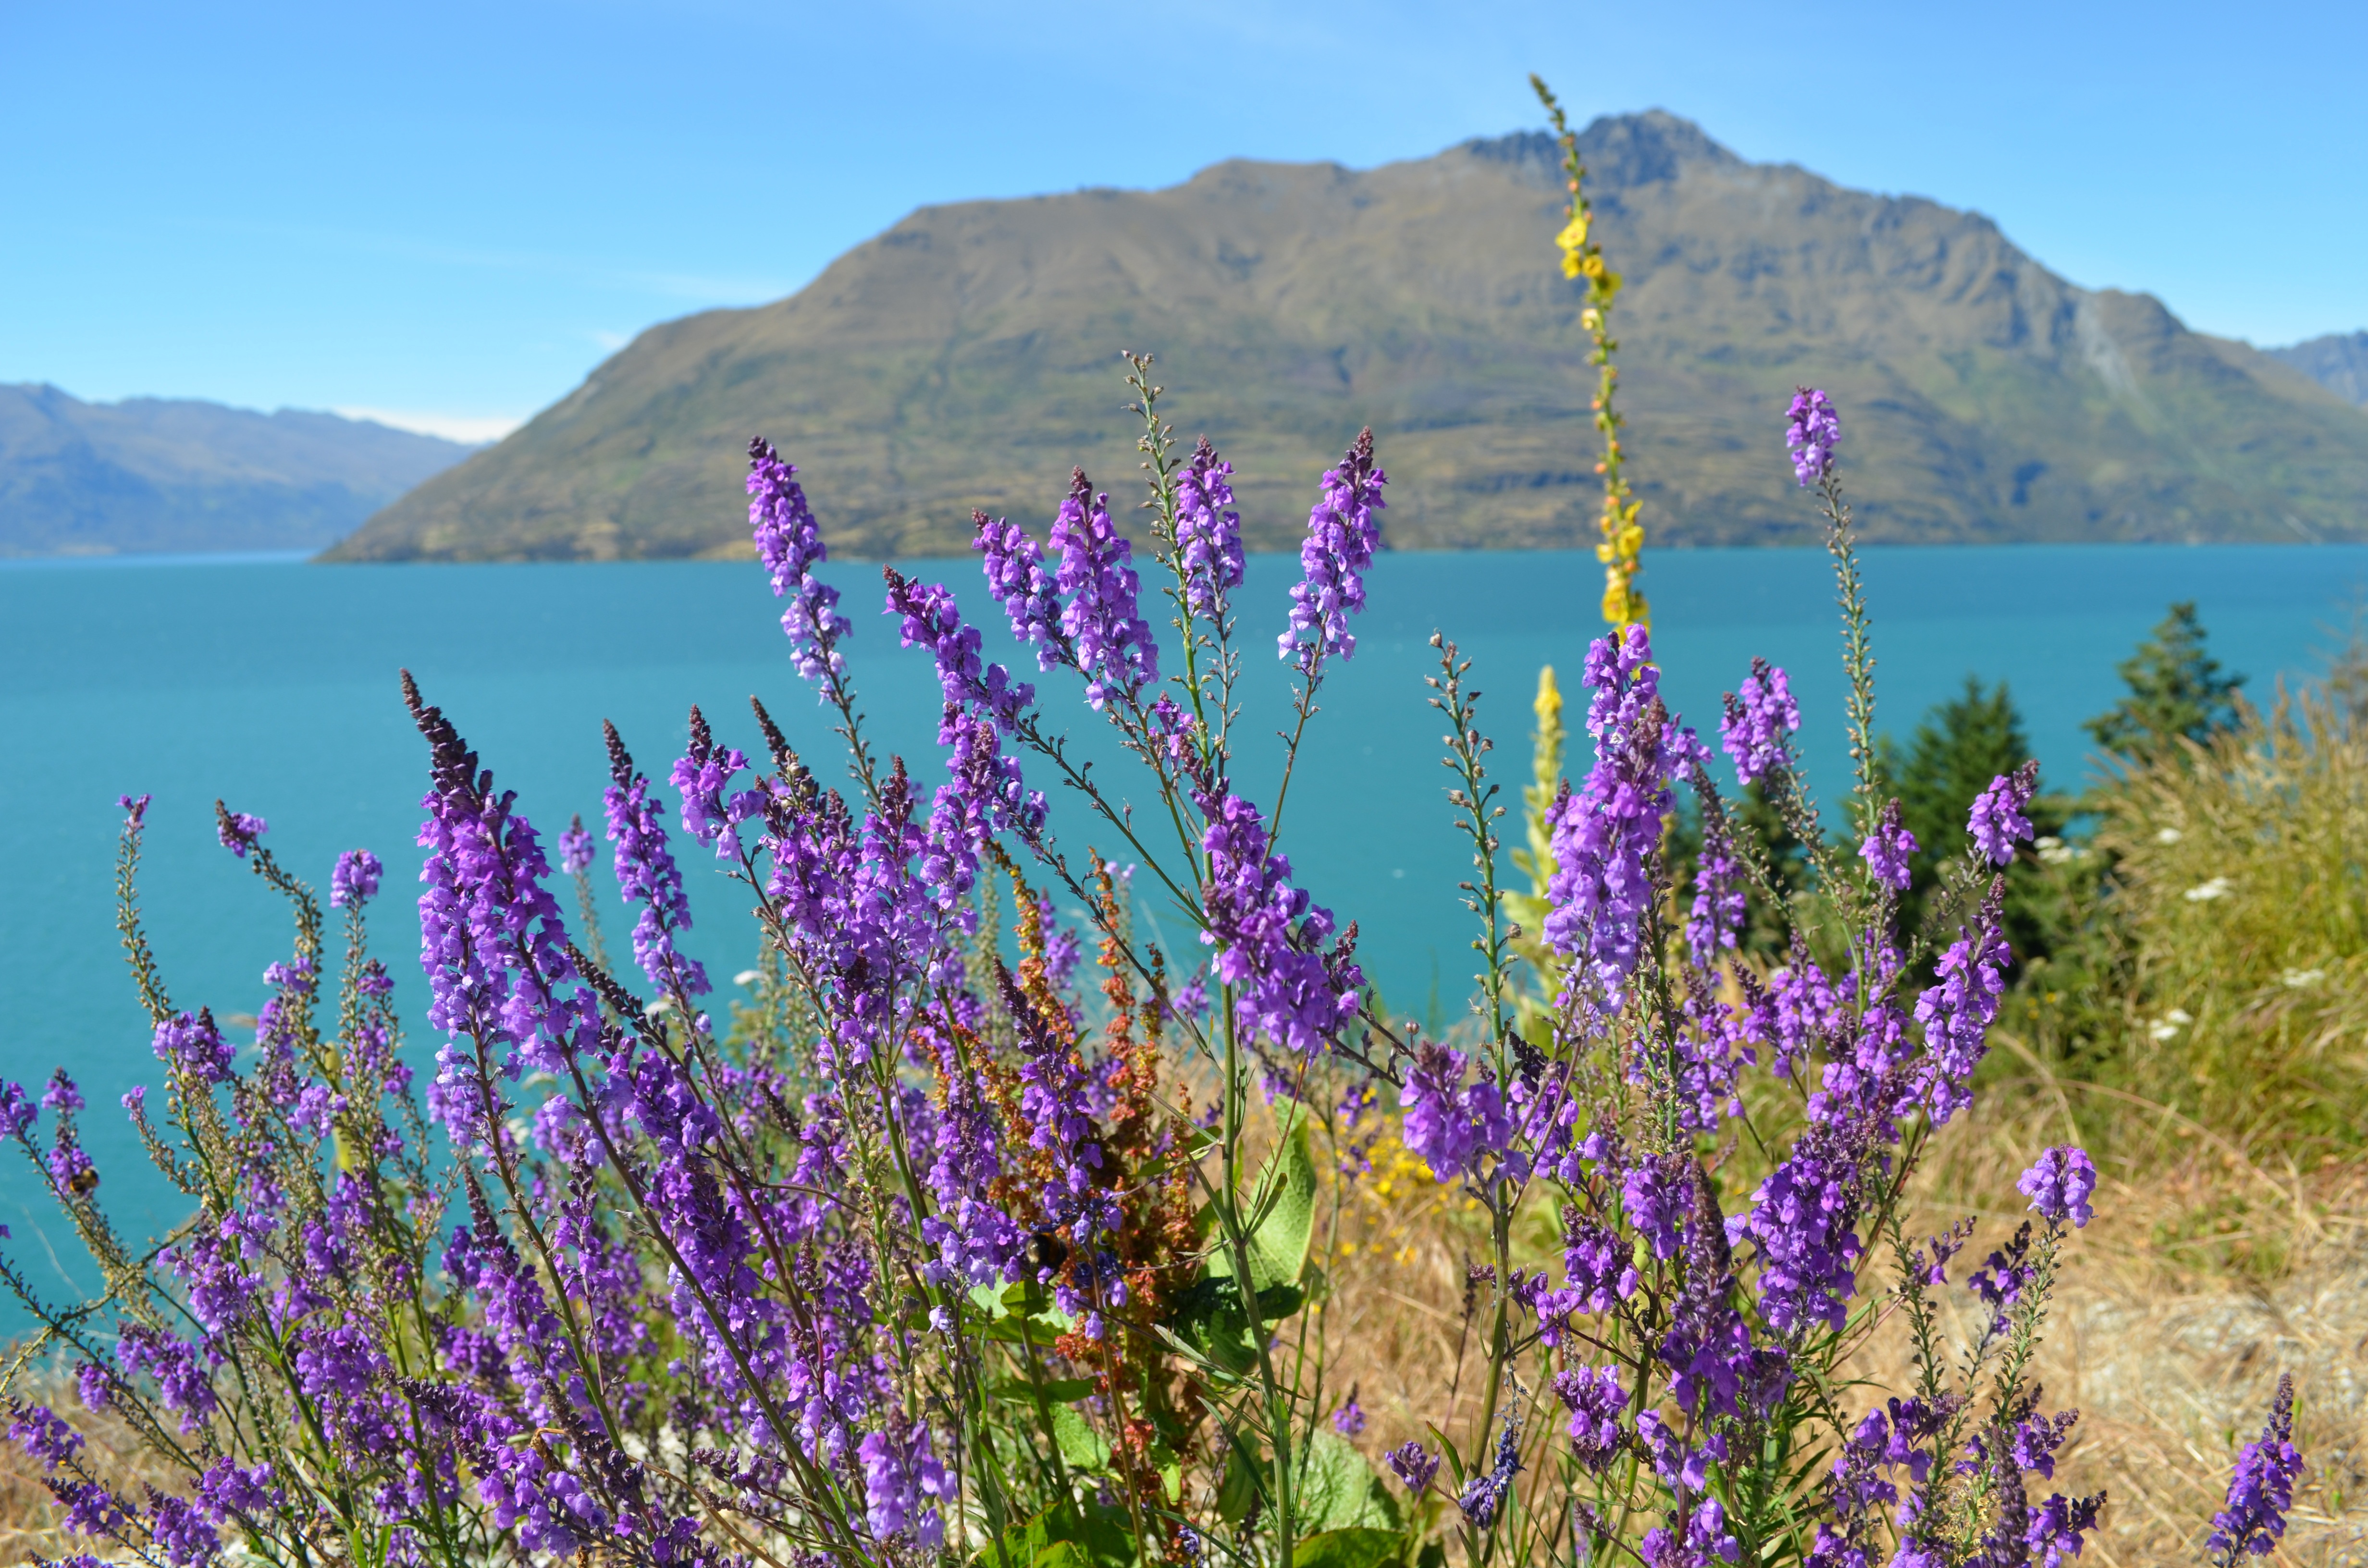
landscape, nature, plant, meadow, prairie, flower, purple, lake, environment, flora, lavender, wildflower, flowers, new zealand, ecosystem, lupin, landform, flowering plant, lake wanaka, grass family, land plant, english lavender